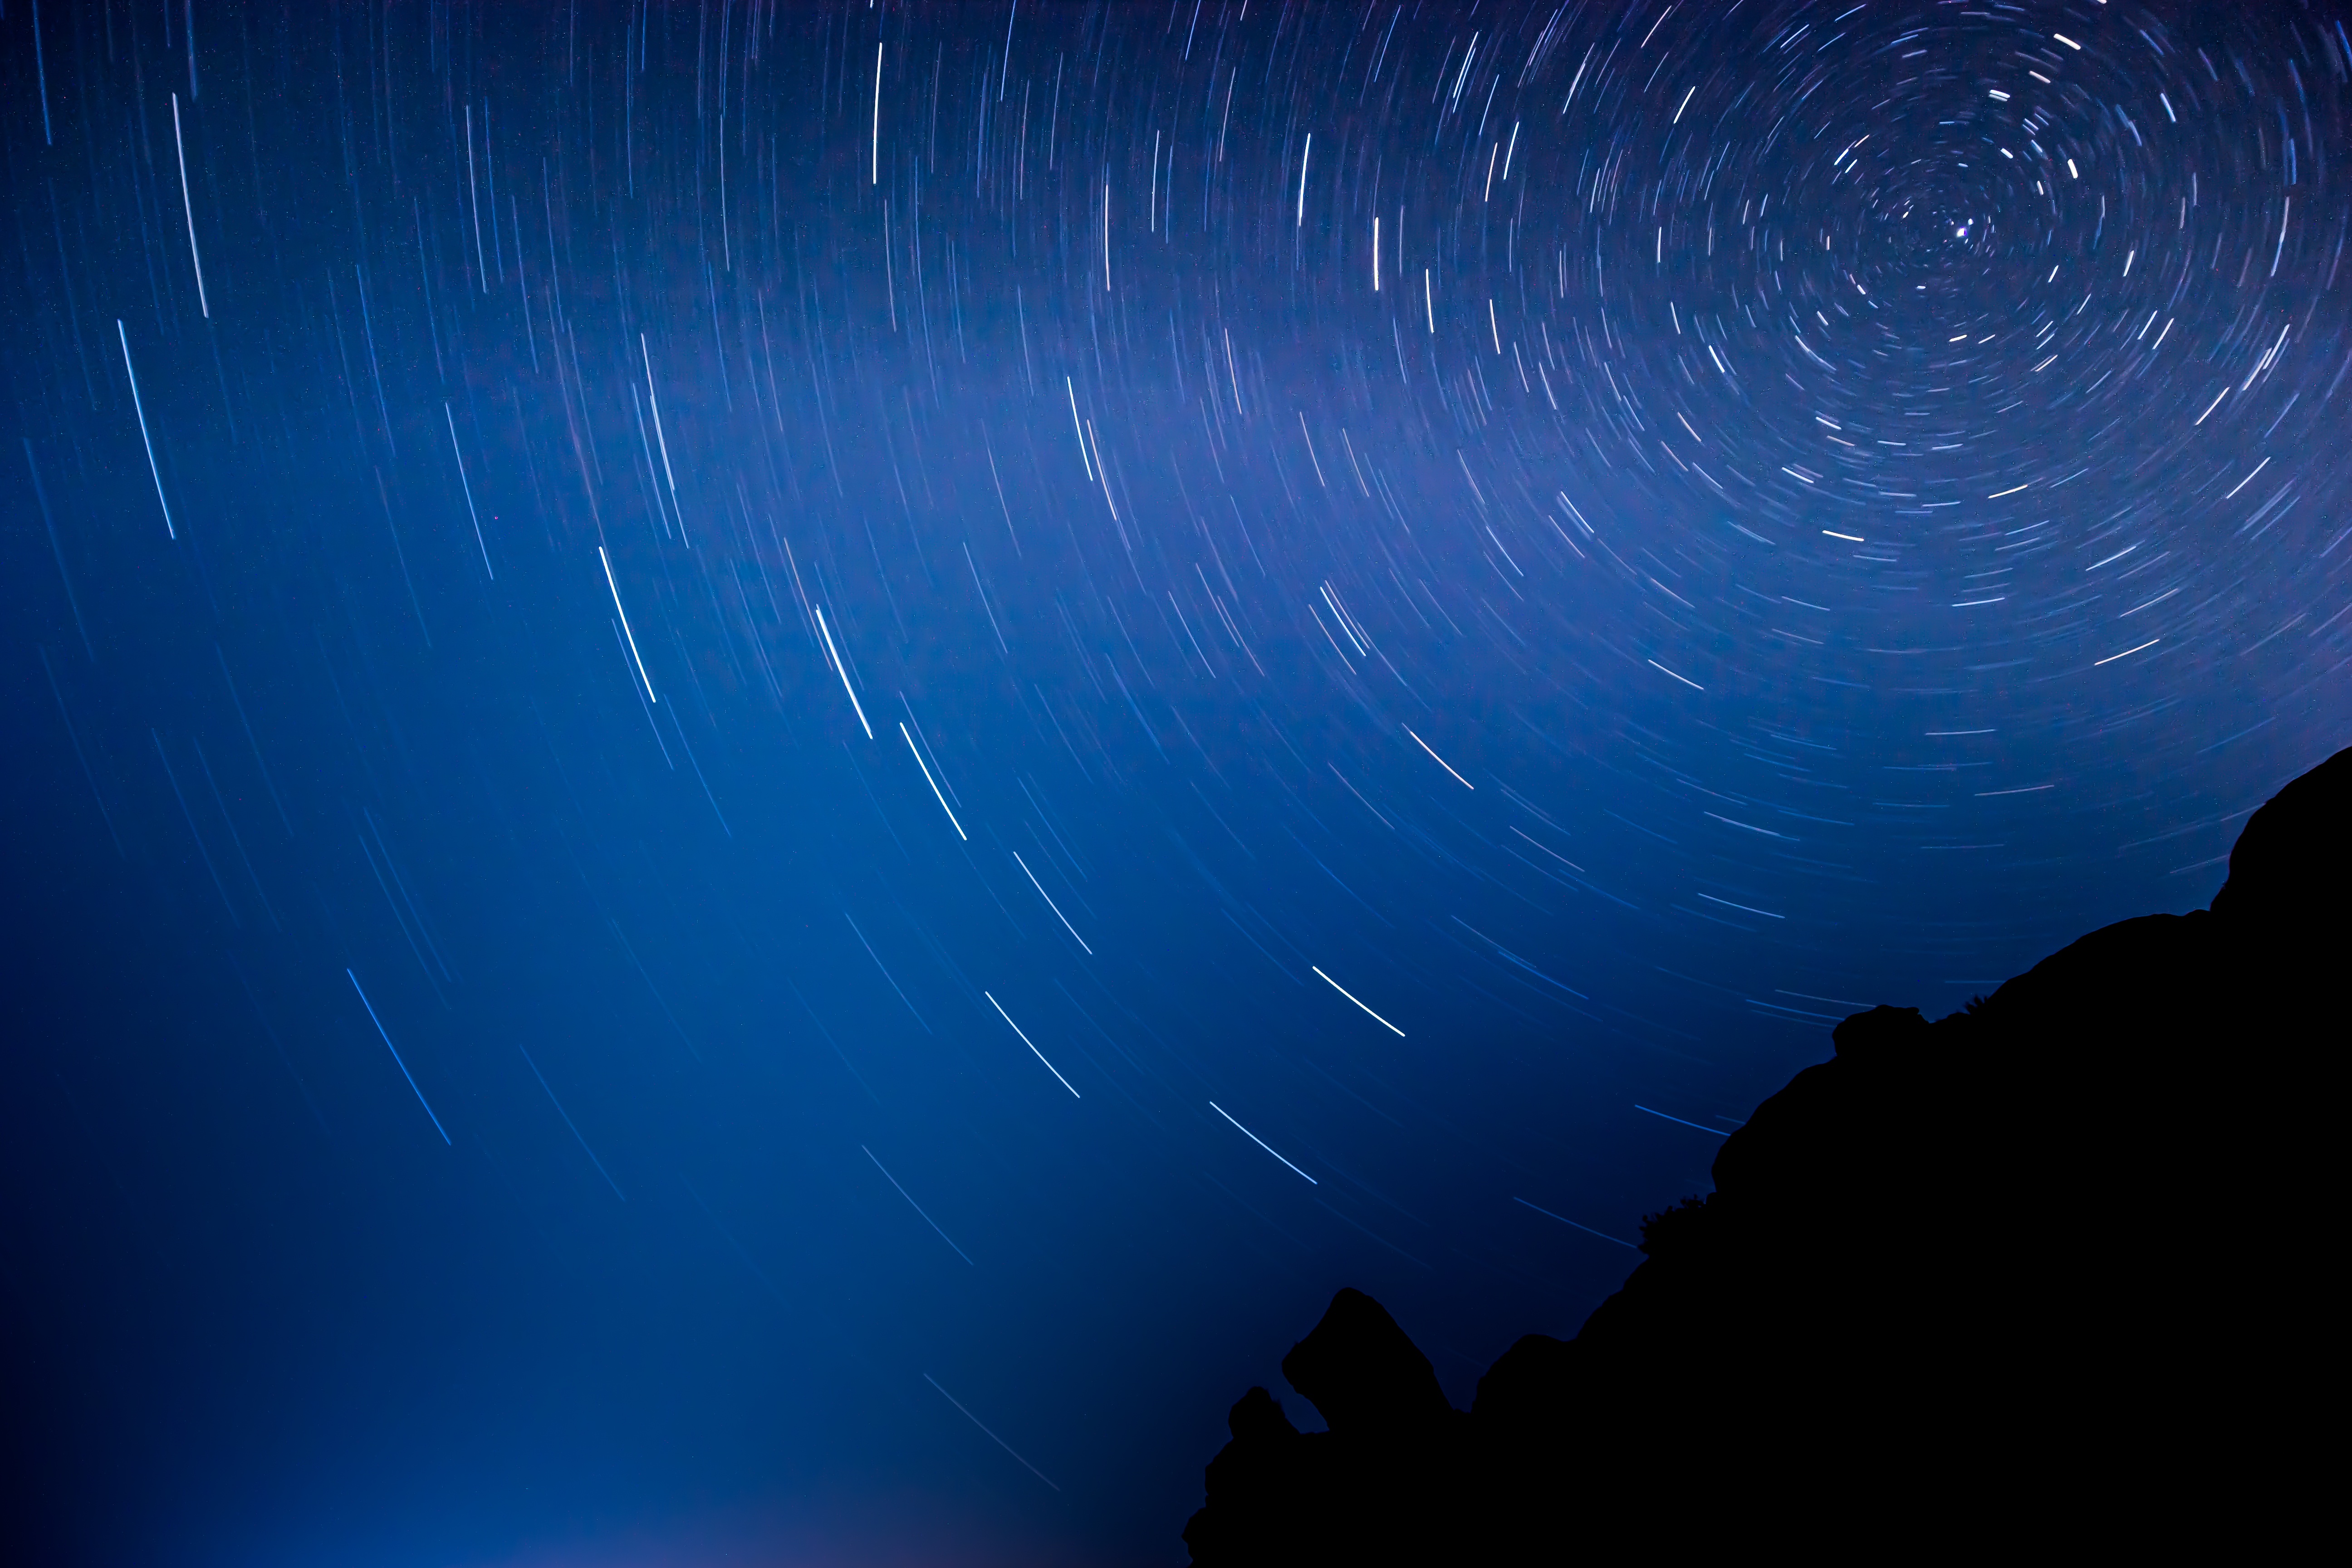
sky, night, star, wave, atmosphere, blue, moonlight, outer space, astronomy, screenshot, astronomical object, atmosphere of earth, computer wallpaper, geological phenomenon